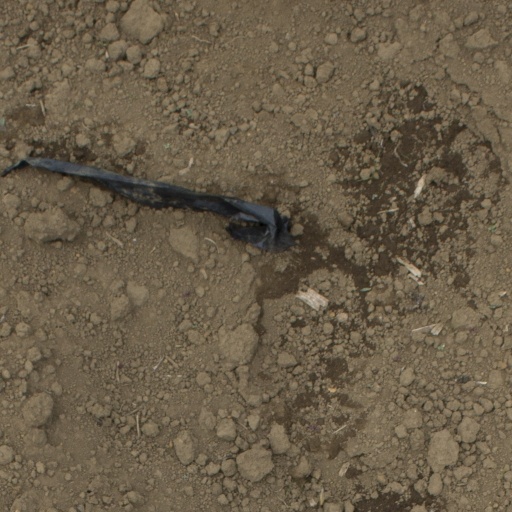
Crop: Jerusalem artichoke